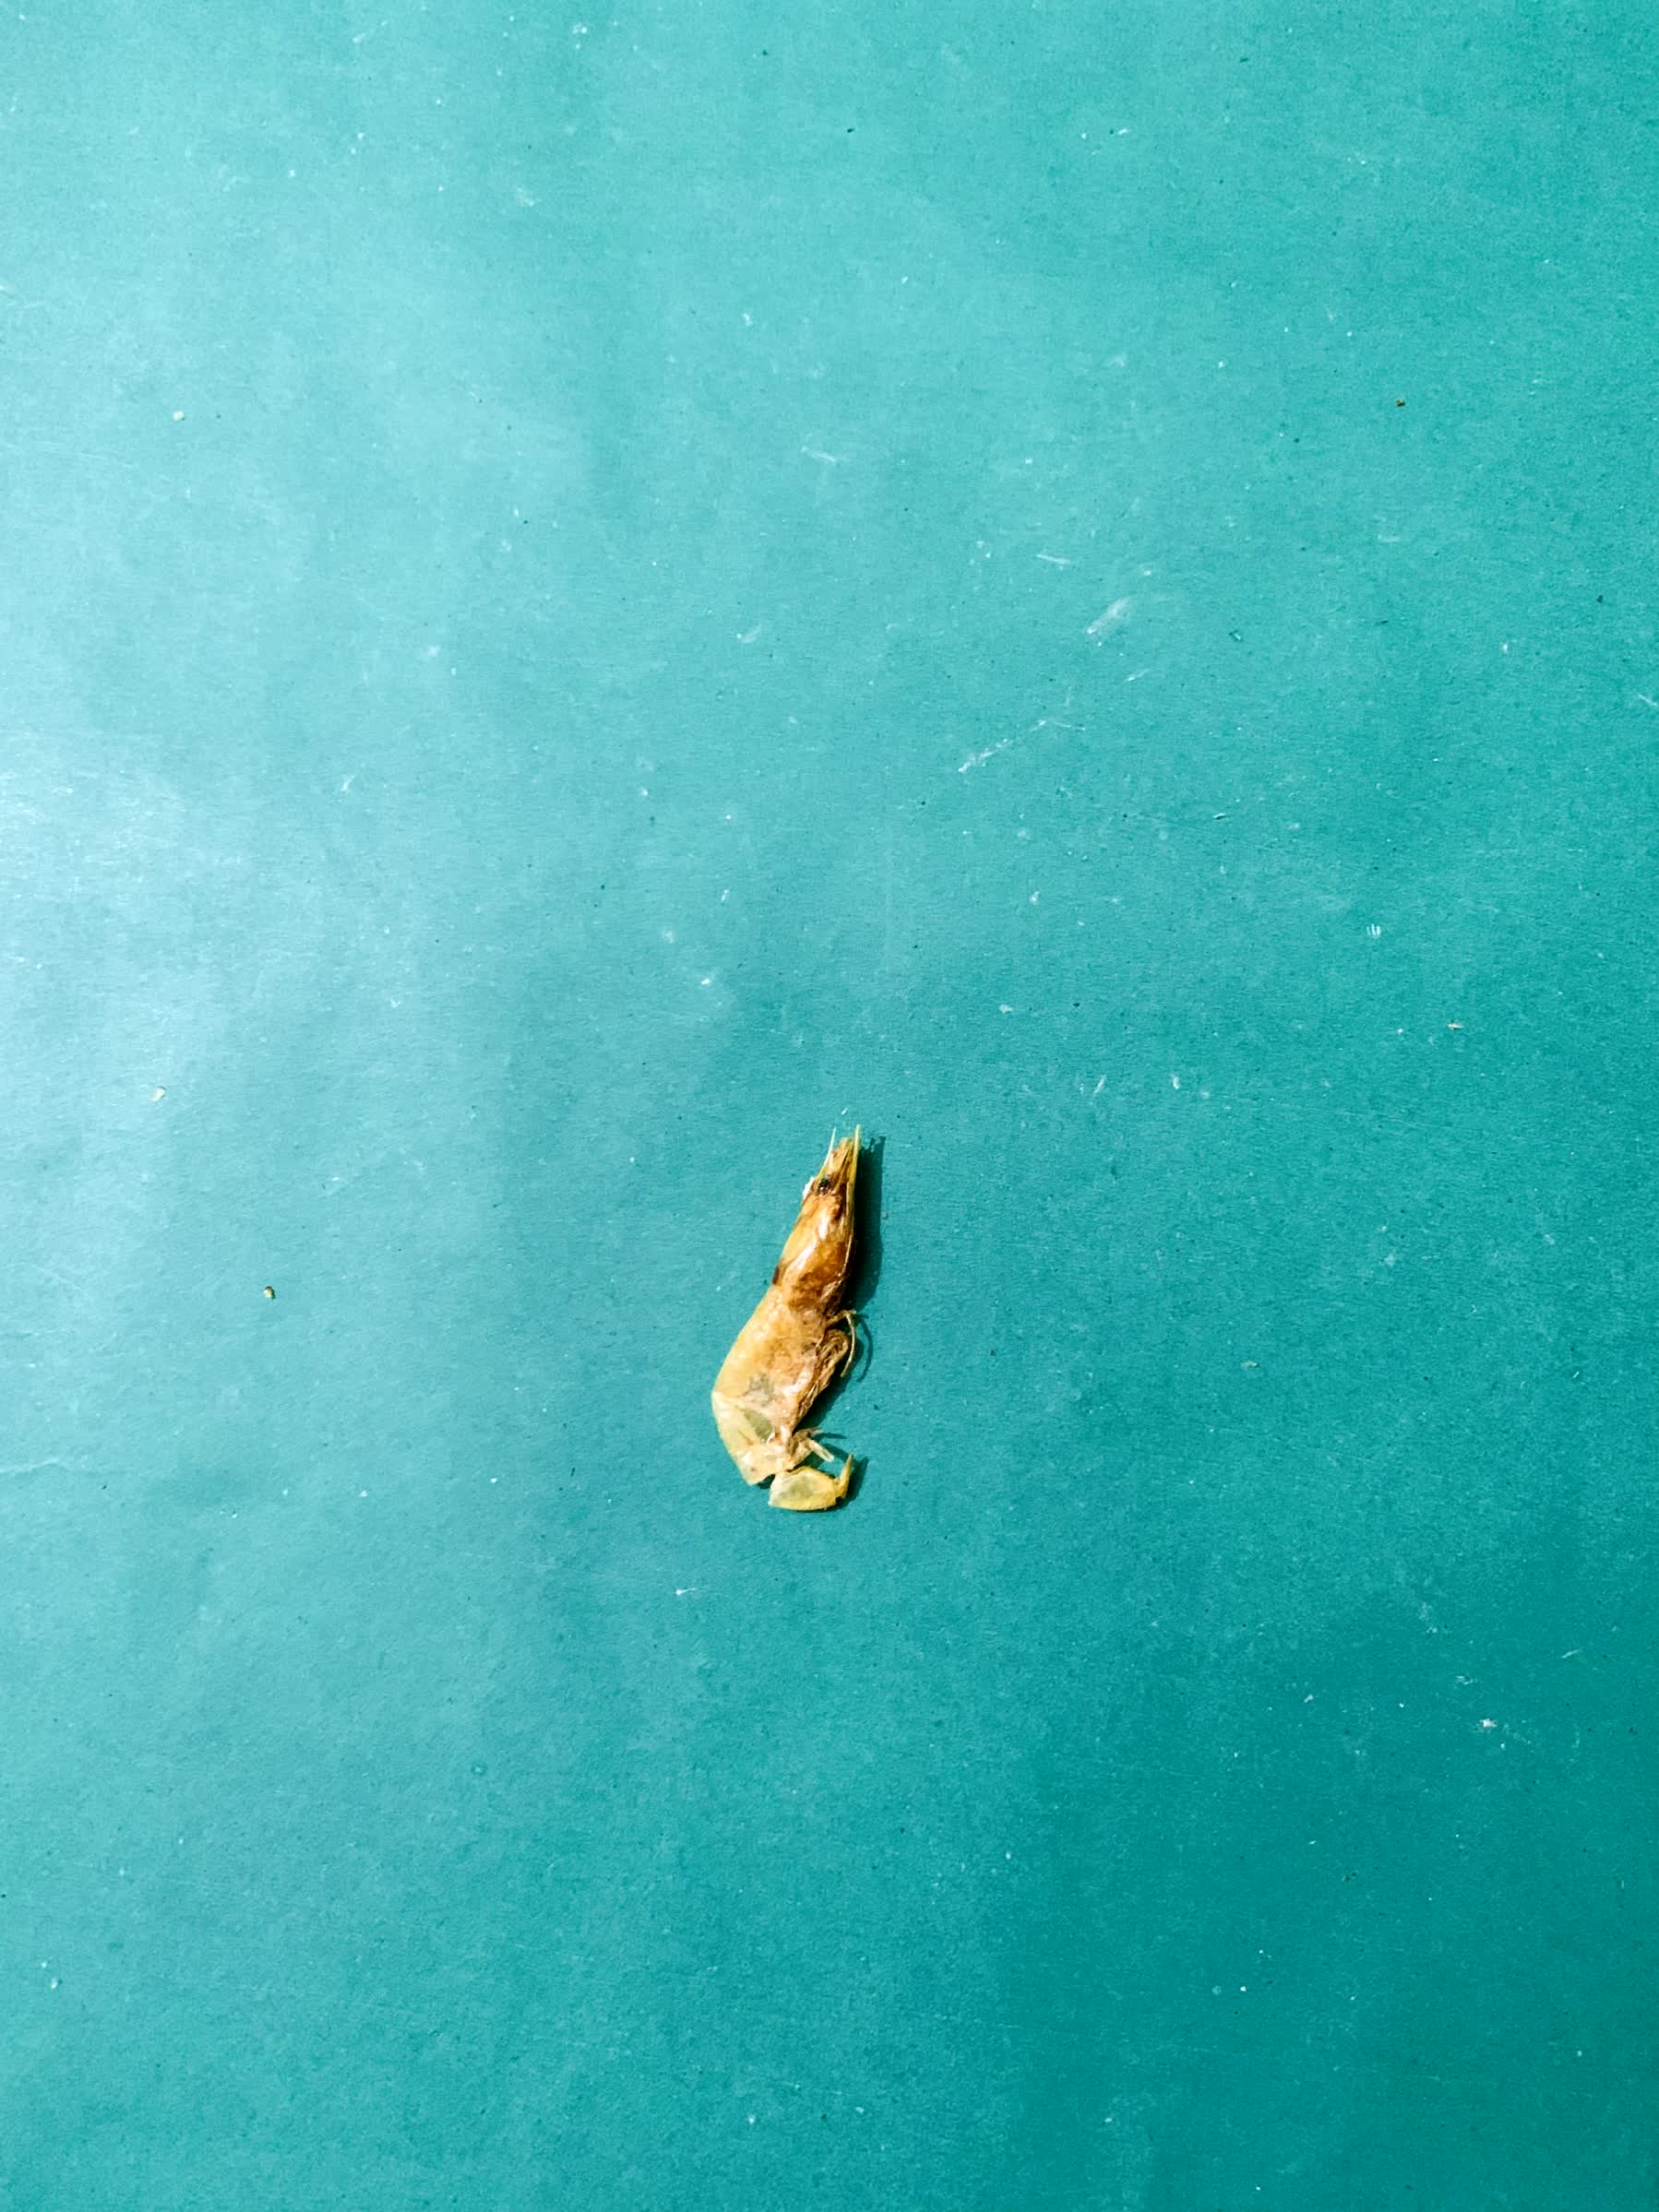
Species: chingri